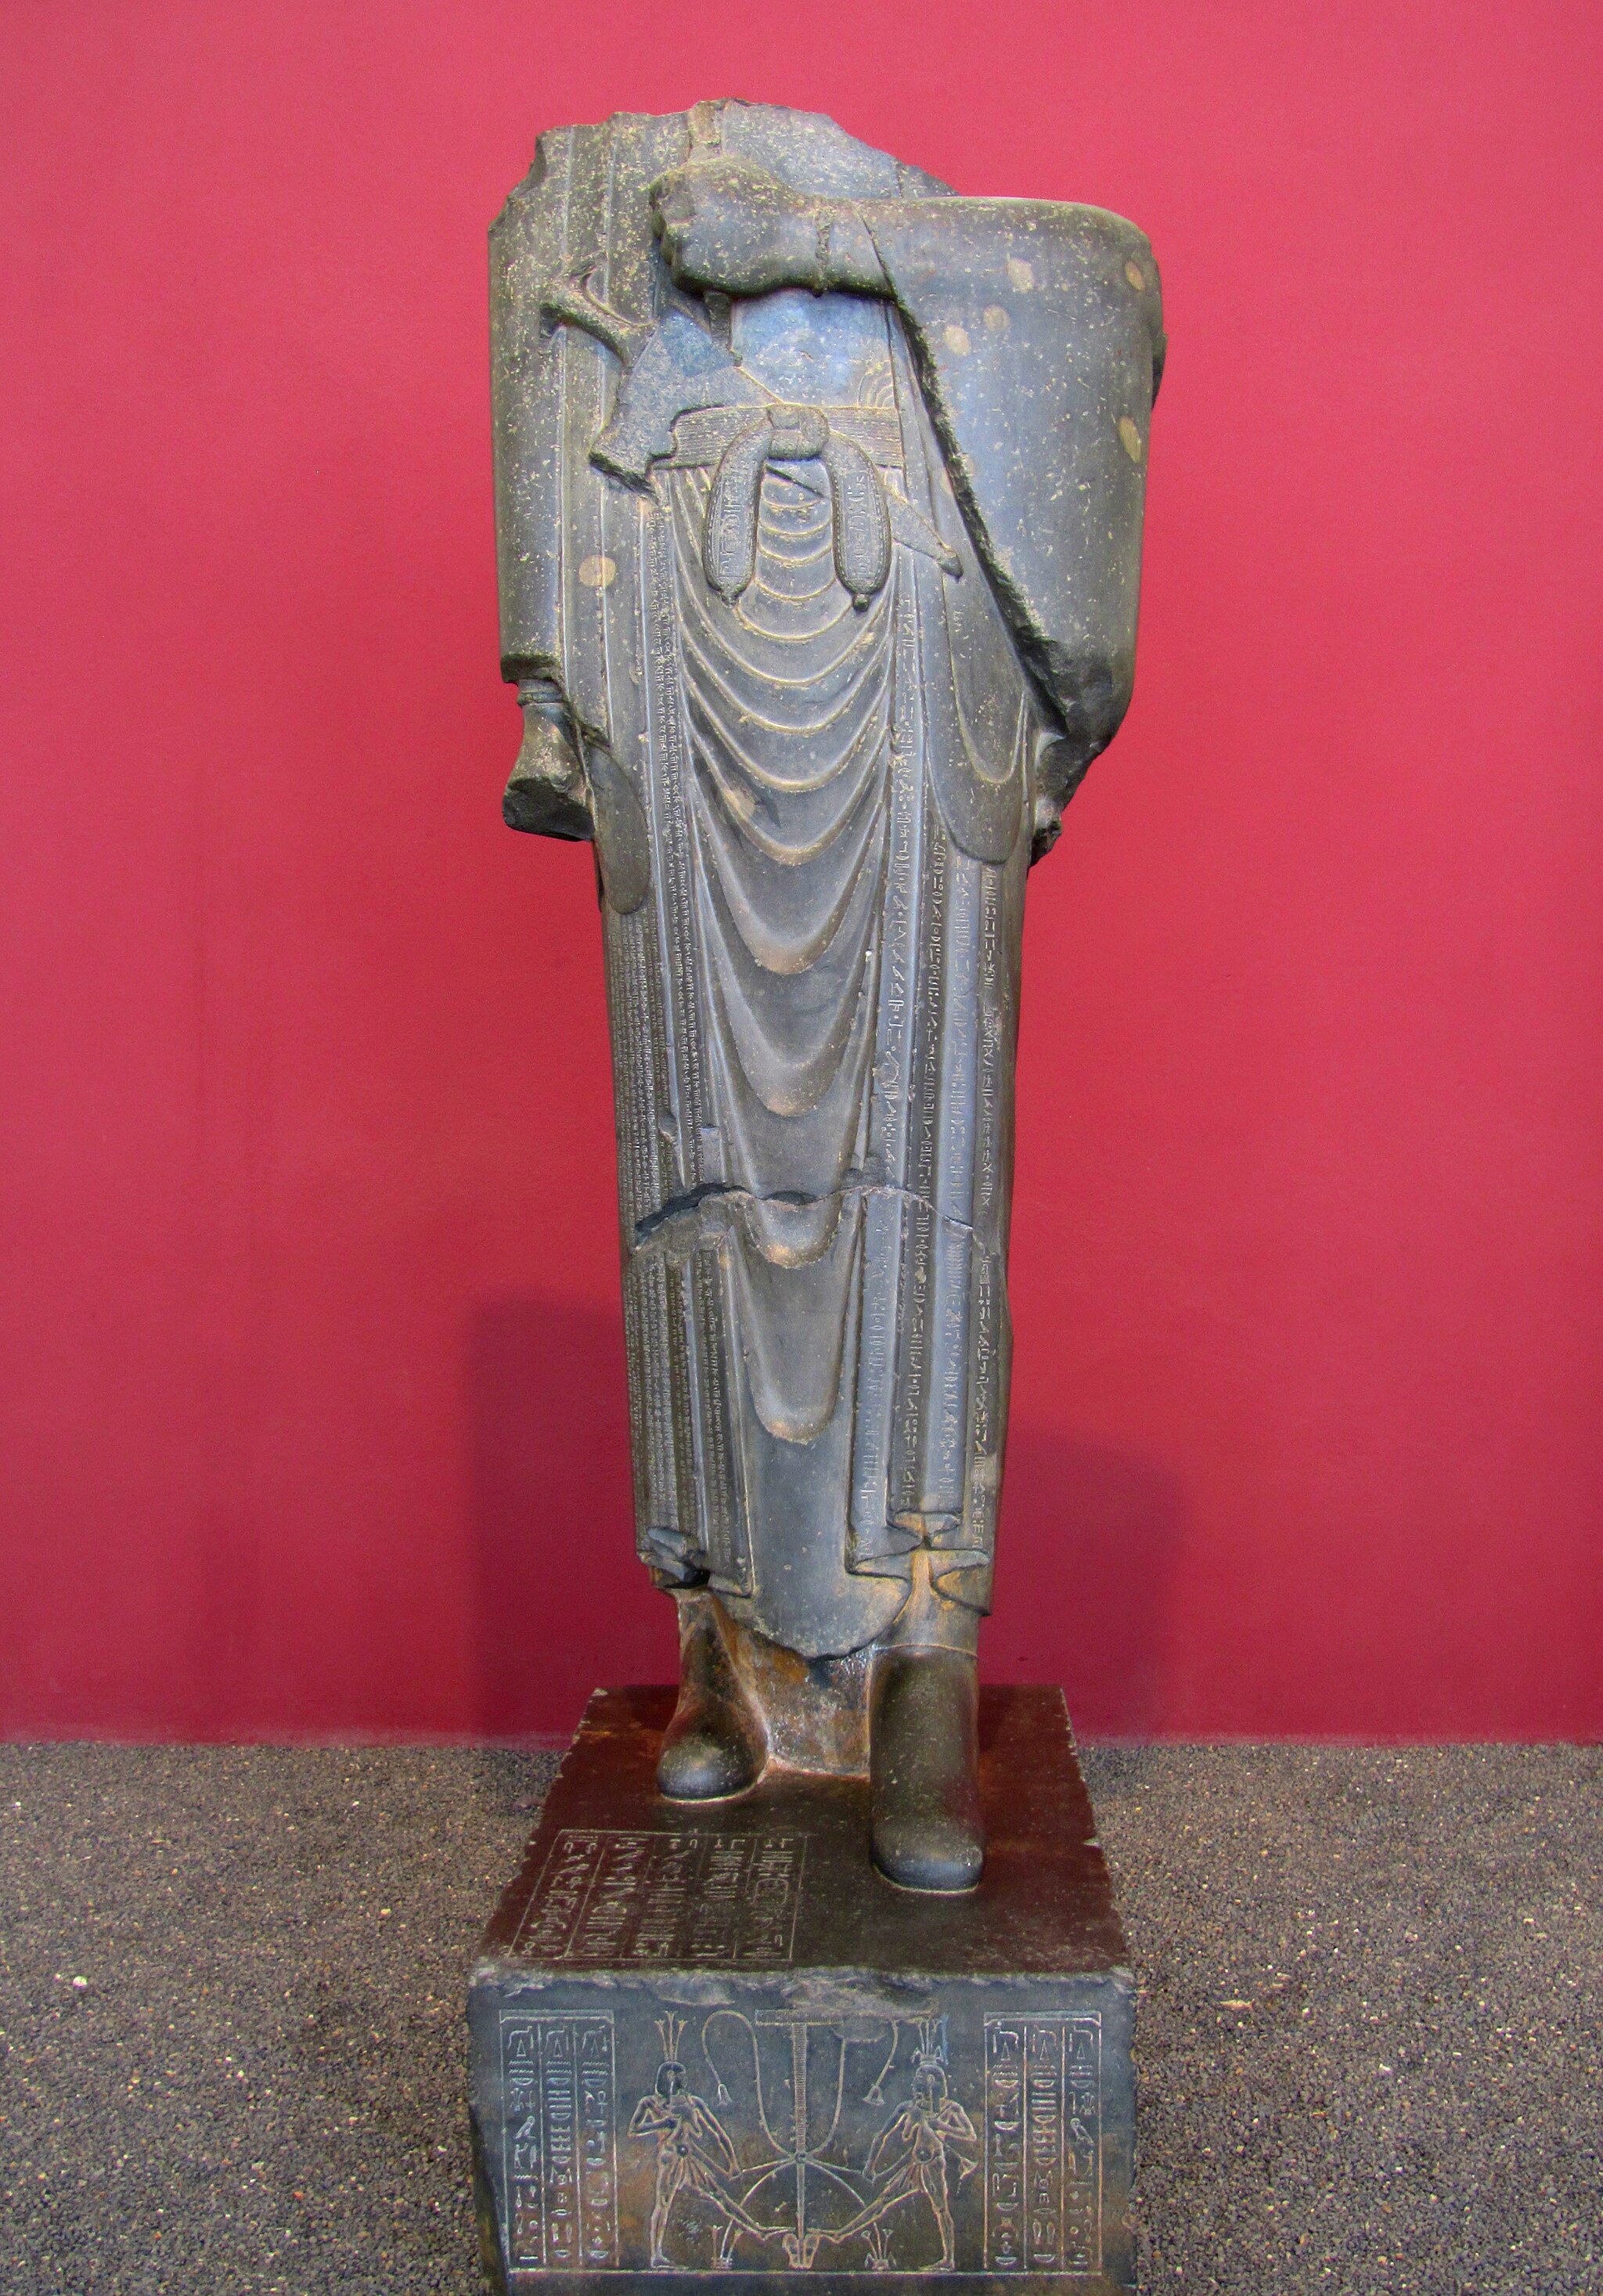
Title: Dariush in National Museum of Iran
Description: Tendice Darius Shah in the banana of Iran
Date: 2017-03-10
Categories: Statue of Darius I, Self-published work